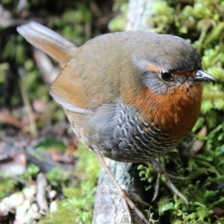
Species: CHUCAO TAPACULO
Scientific name: SCELORCHILUS RUBECULA